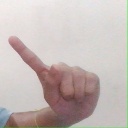
अक्षर: ए